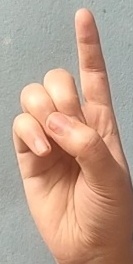
ASL sign: D